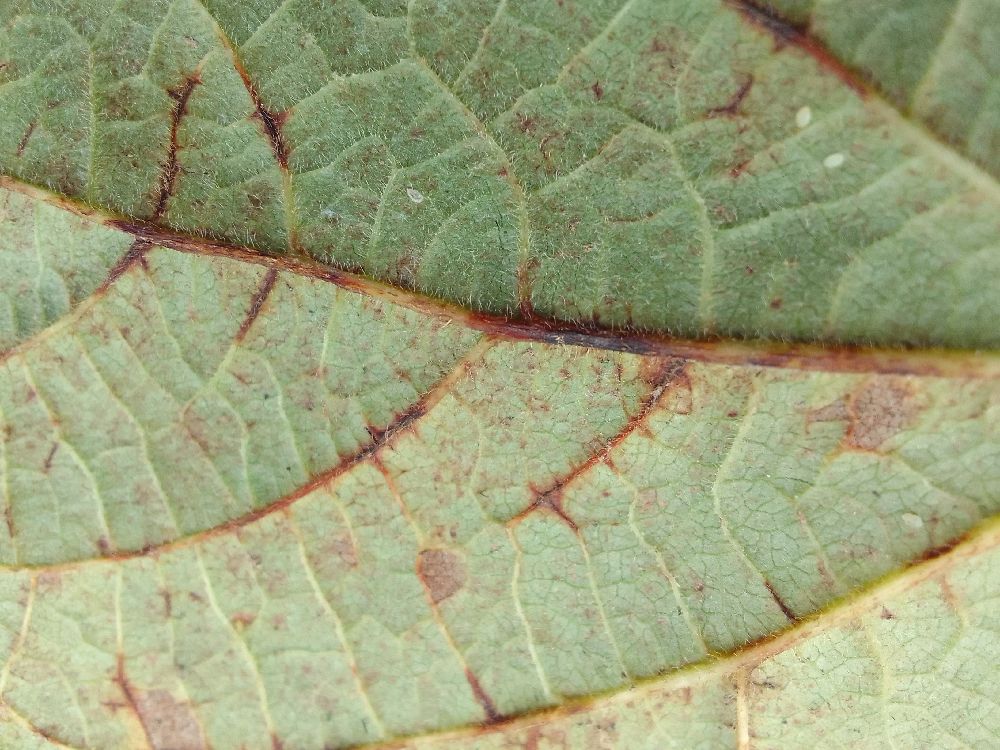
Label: anthracnose